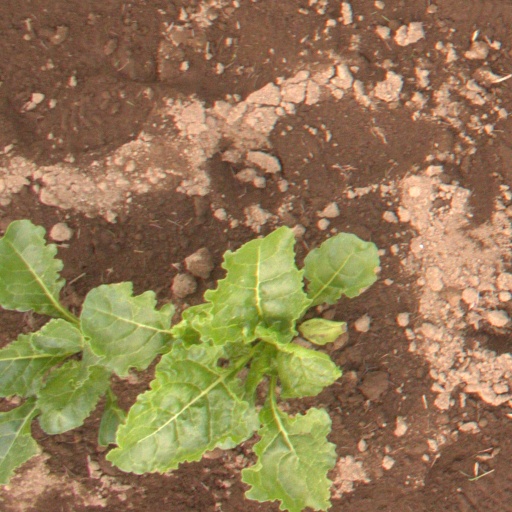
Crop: sugar beet